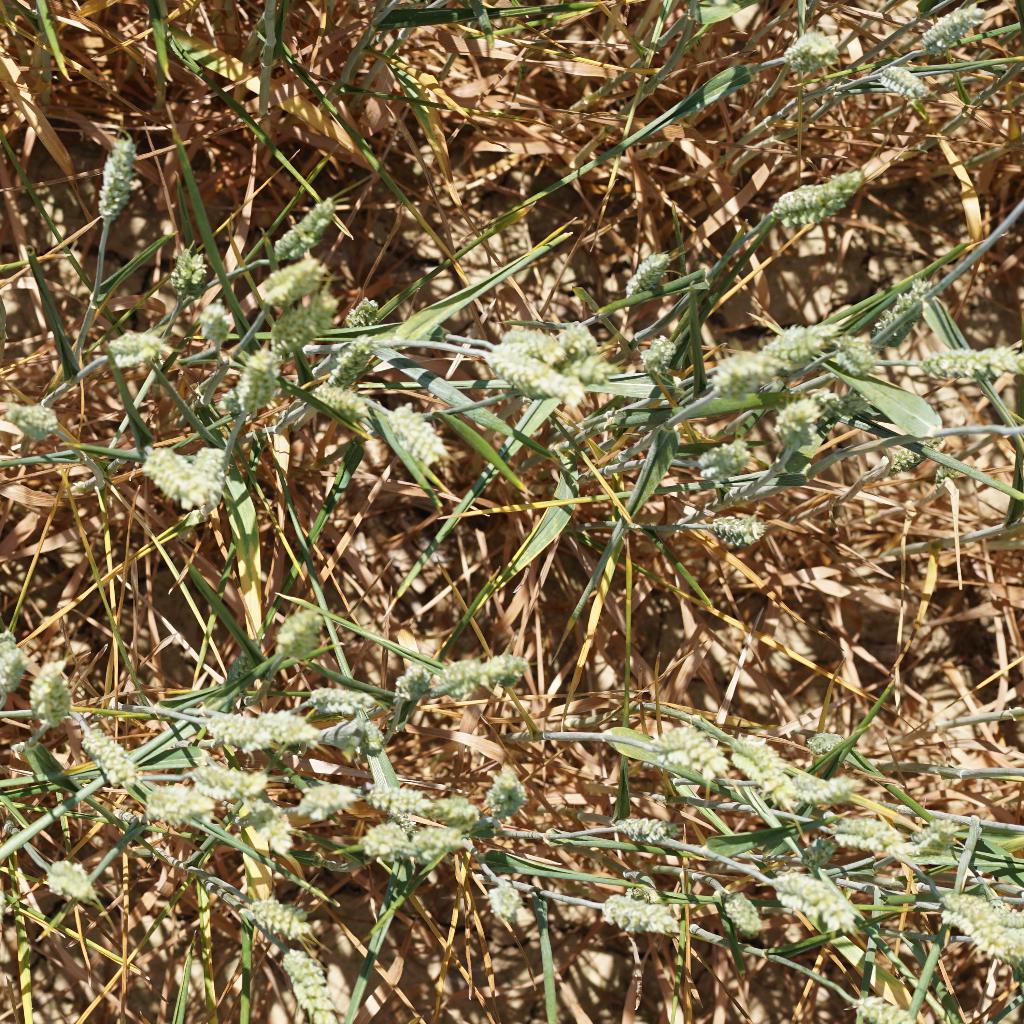
Country: France
Location: Gréoux
Wheat development stage: Filling